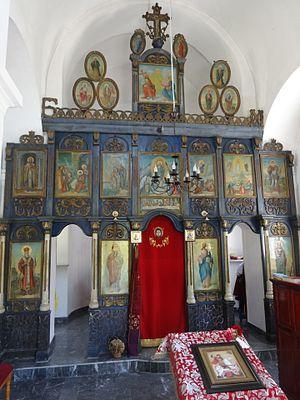
Le monastère de Ćelije est un monastère orthodoxe serbe situé à Ćelije, dans le district de Kolubara et dans la municipalité de Lajkovac en Serbie. Il est inscrit sur la liste des monuments culturels protégés de la République de Serbie.